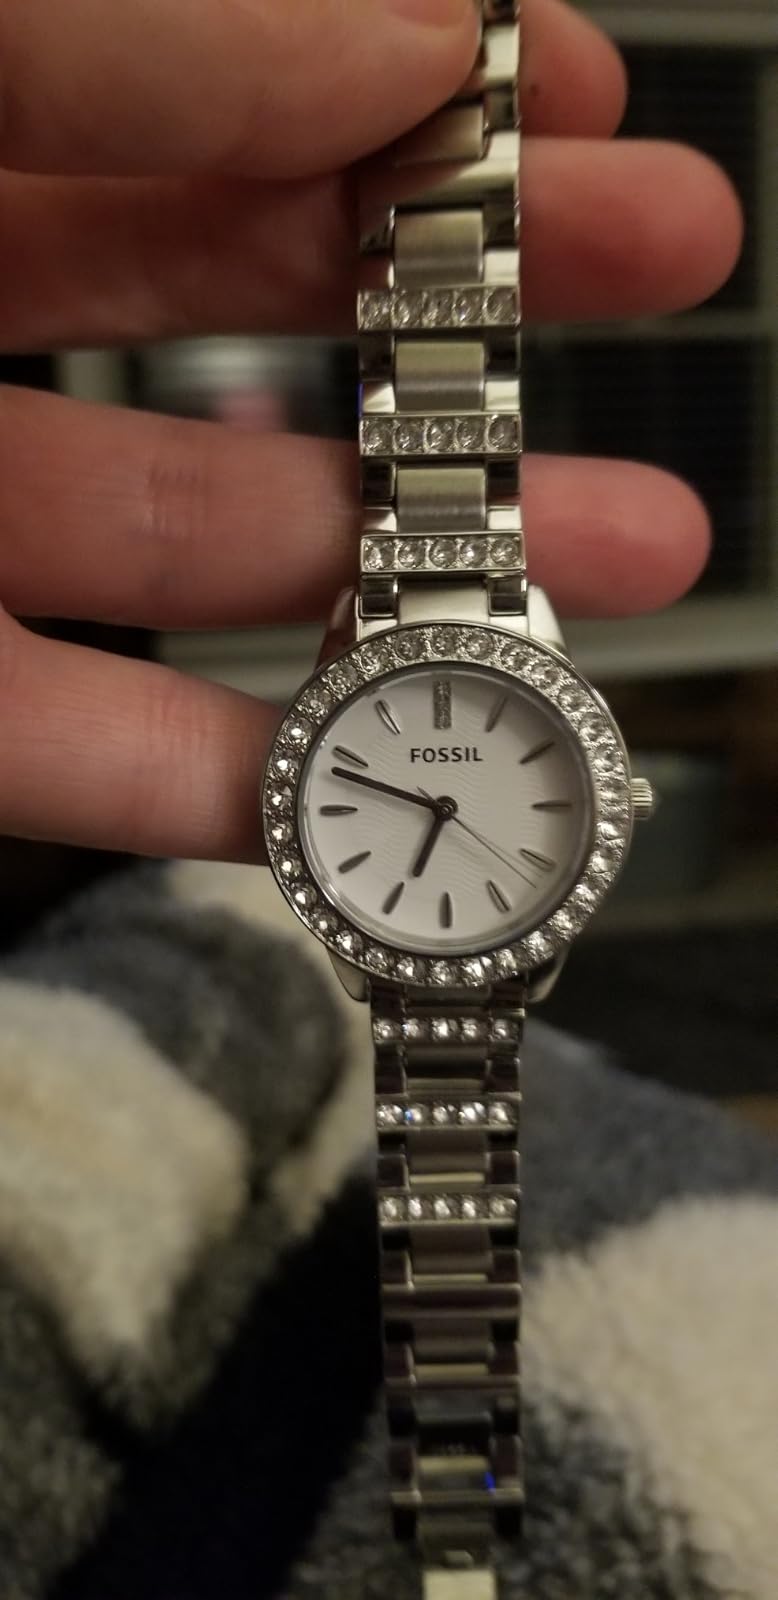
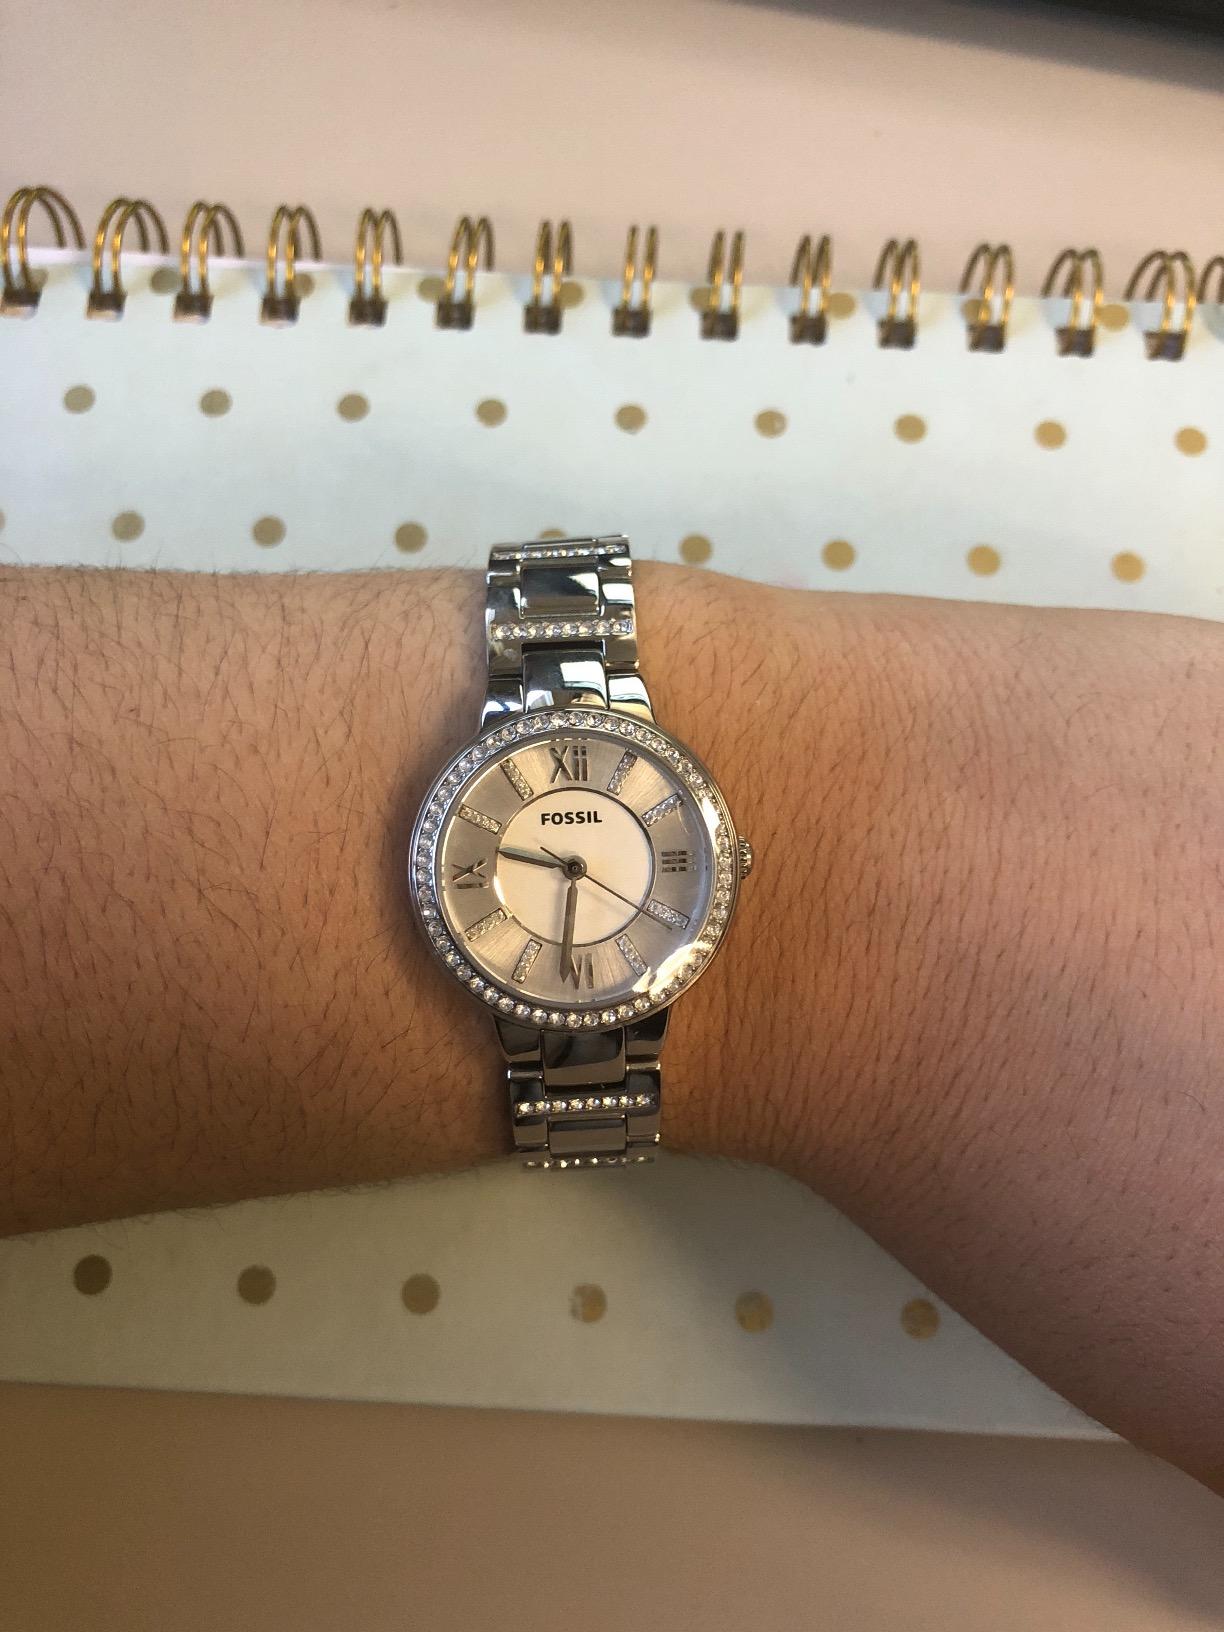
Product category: accessories_watch
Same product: no